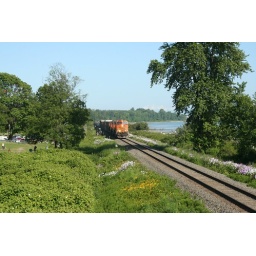
train in white rock